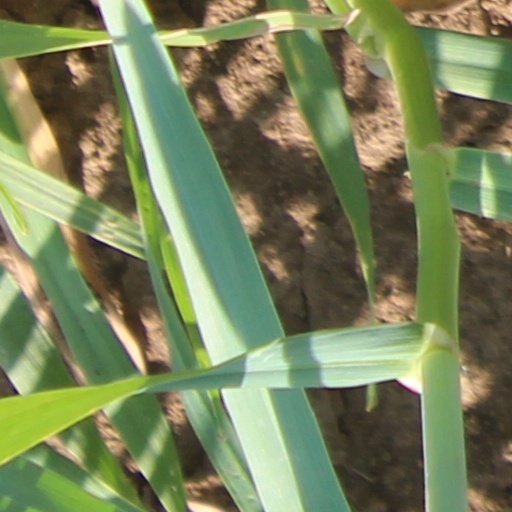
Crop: wheat